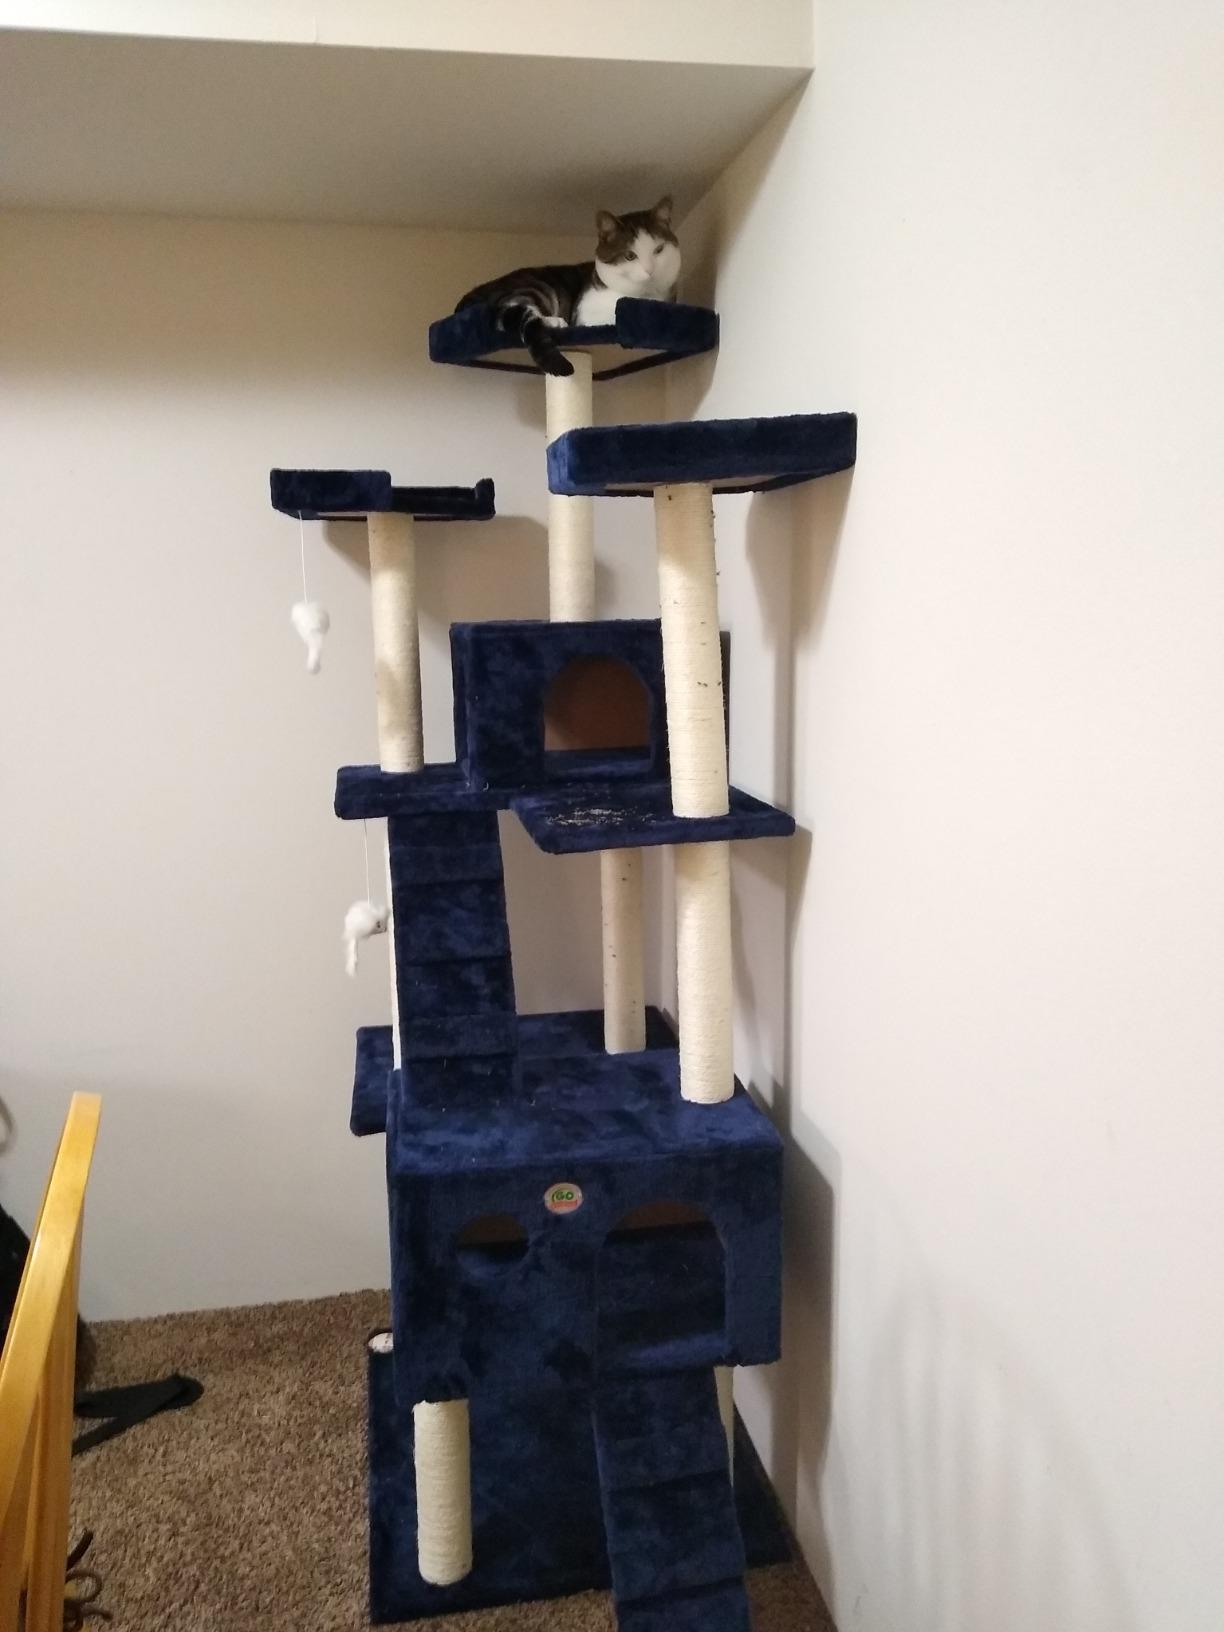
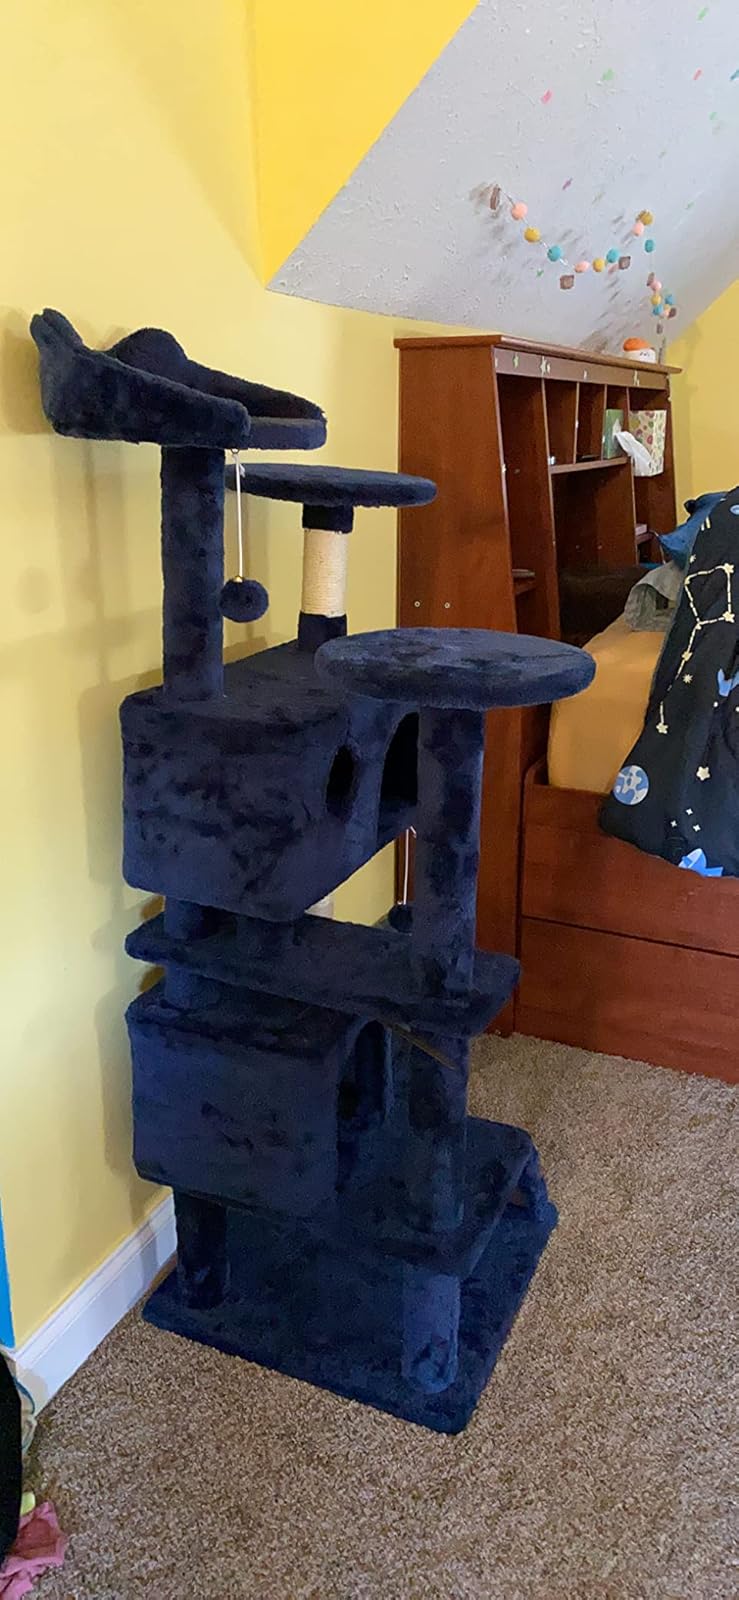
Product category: items_cat tree
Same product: no